Liberty Affair

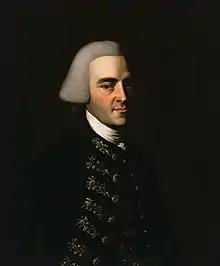

While the Liberty Affair took place on 10 June 1768, it was triggered by an earlier episode involving the smuggling of sixty casks of wine by Captain Daniel Malcolm in the spring of the same year. The new incident, which transpired on the evening of 9 May 1768, involved customs collectors boarding one of Hancock's ships, the "Liberty". They found 25 pipes of Madeira wine, a figure far less than the ship was capable of carrying. Customs officials thought that the shipment was similar to the previous case of Malcolm's wine smuggling.